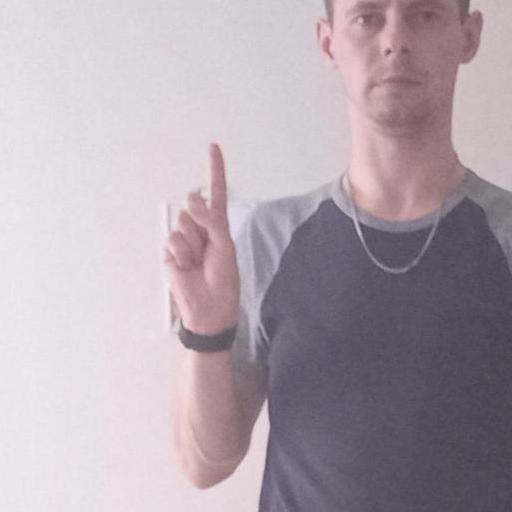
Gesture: one